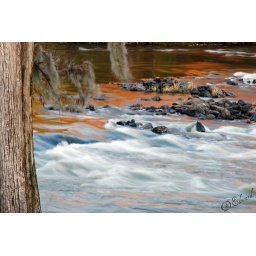
This is the Flint river in my home town of Albany, Ga.